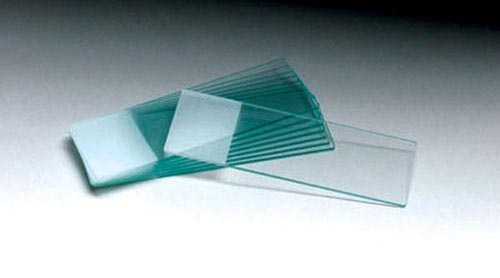
Microscope Slides- 1/4 Frosted Pk/72
1/4 Frosted Bx/72 * 3 x 1 x 1mm * Polished rounded corners *
Brand: US MedResources
Category: Business & Industrial > Science & Laboratory > Laboratory Equipment > Microscope Accessories > Microscope Slides > Frosted Microscope Slides